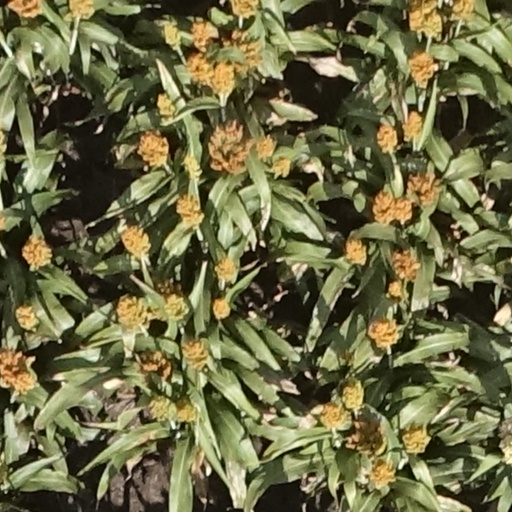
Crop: sorghum